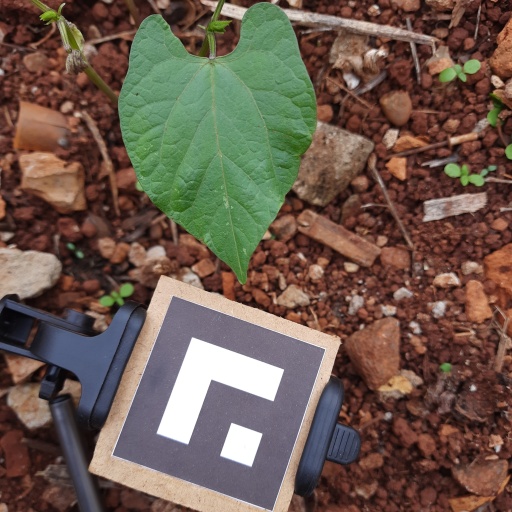
Observations: wavy surface, no eating holes, under shade